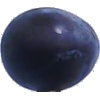
Label: Plum 3